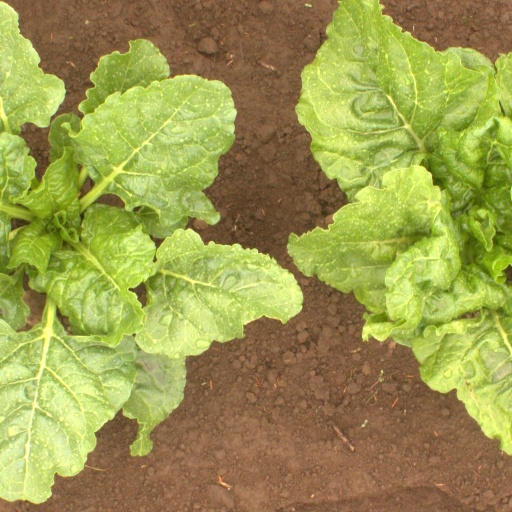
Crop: sugar beet